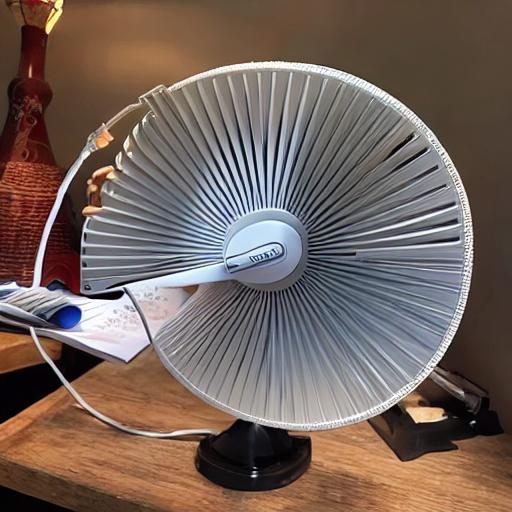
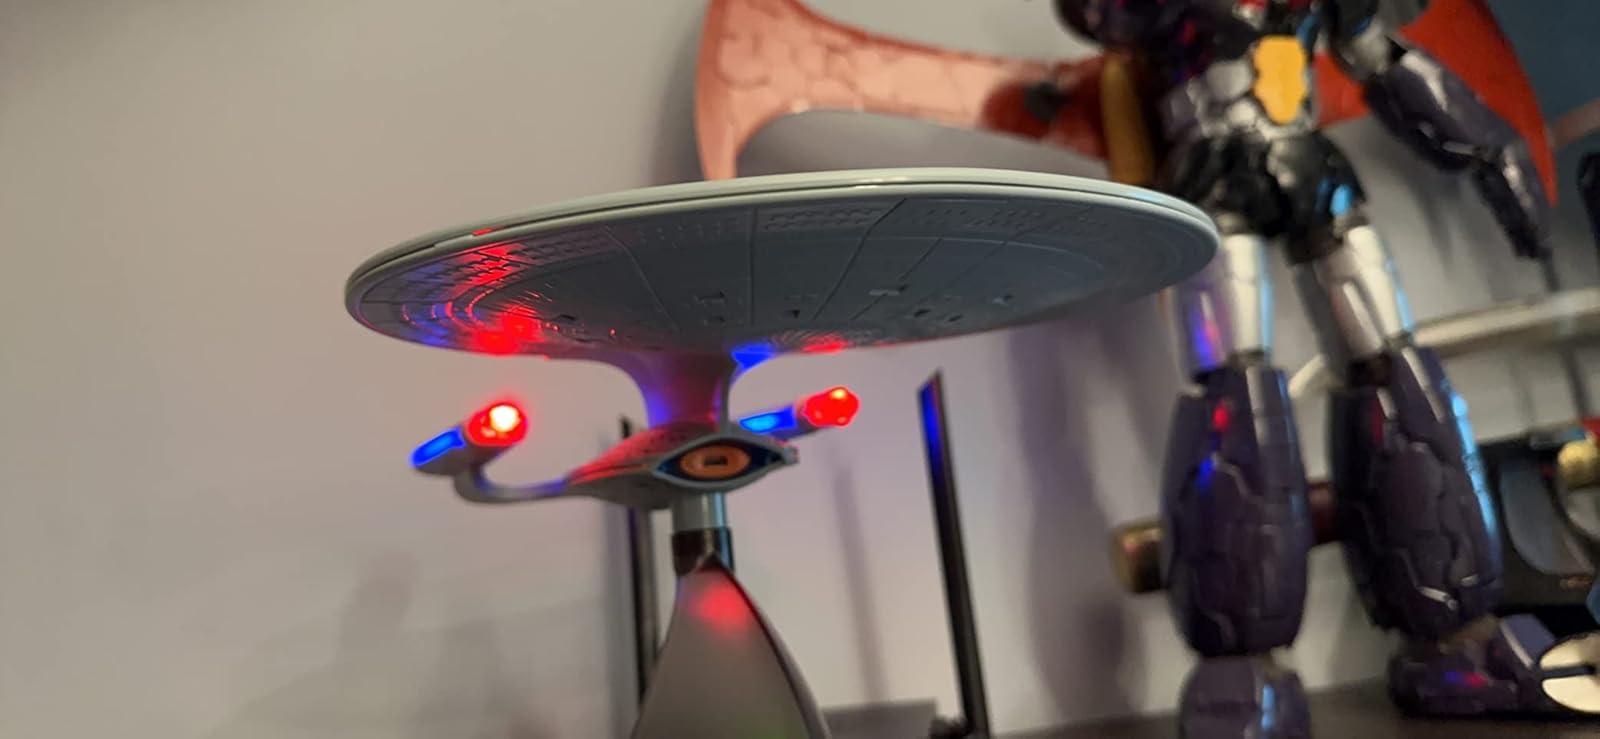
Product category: fan
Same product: no